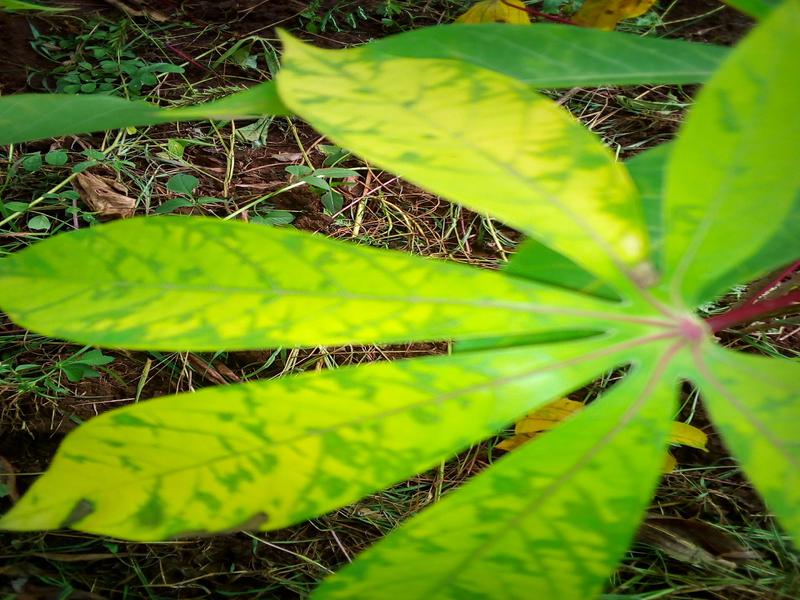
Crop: cassava
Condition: brown_streak_disease